Wiyot

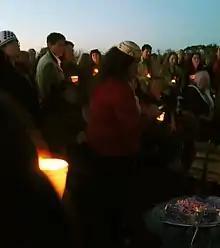
Wiyot elders in 2014 at a vigil memorializing the 1860 Wiyot Massacre

The Wiyot people were thus decimated. They were corralled at Fort Humboldt for protection however many died there. Survivors were herded mostly to Round Valley, established as an Indian reservation within California, but they kept escaping and returning to their homeland.